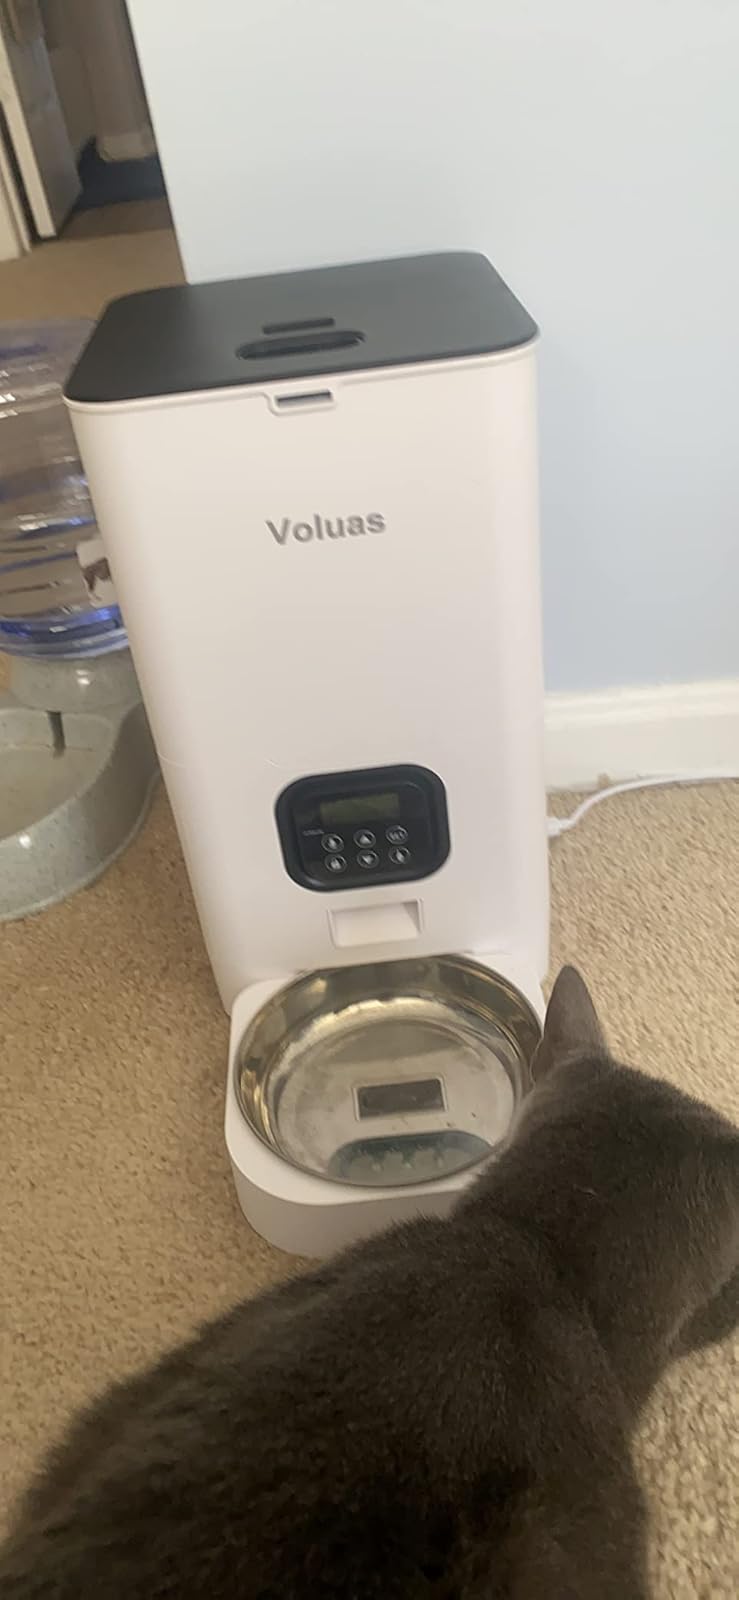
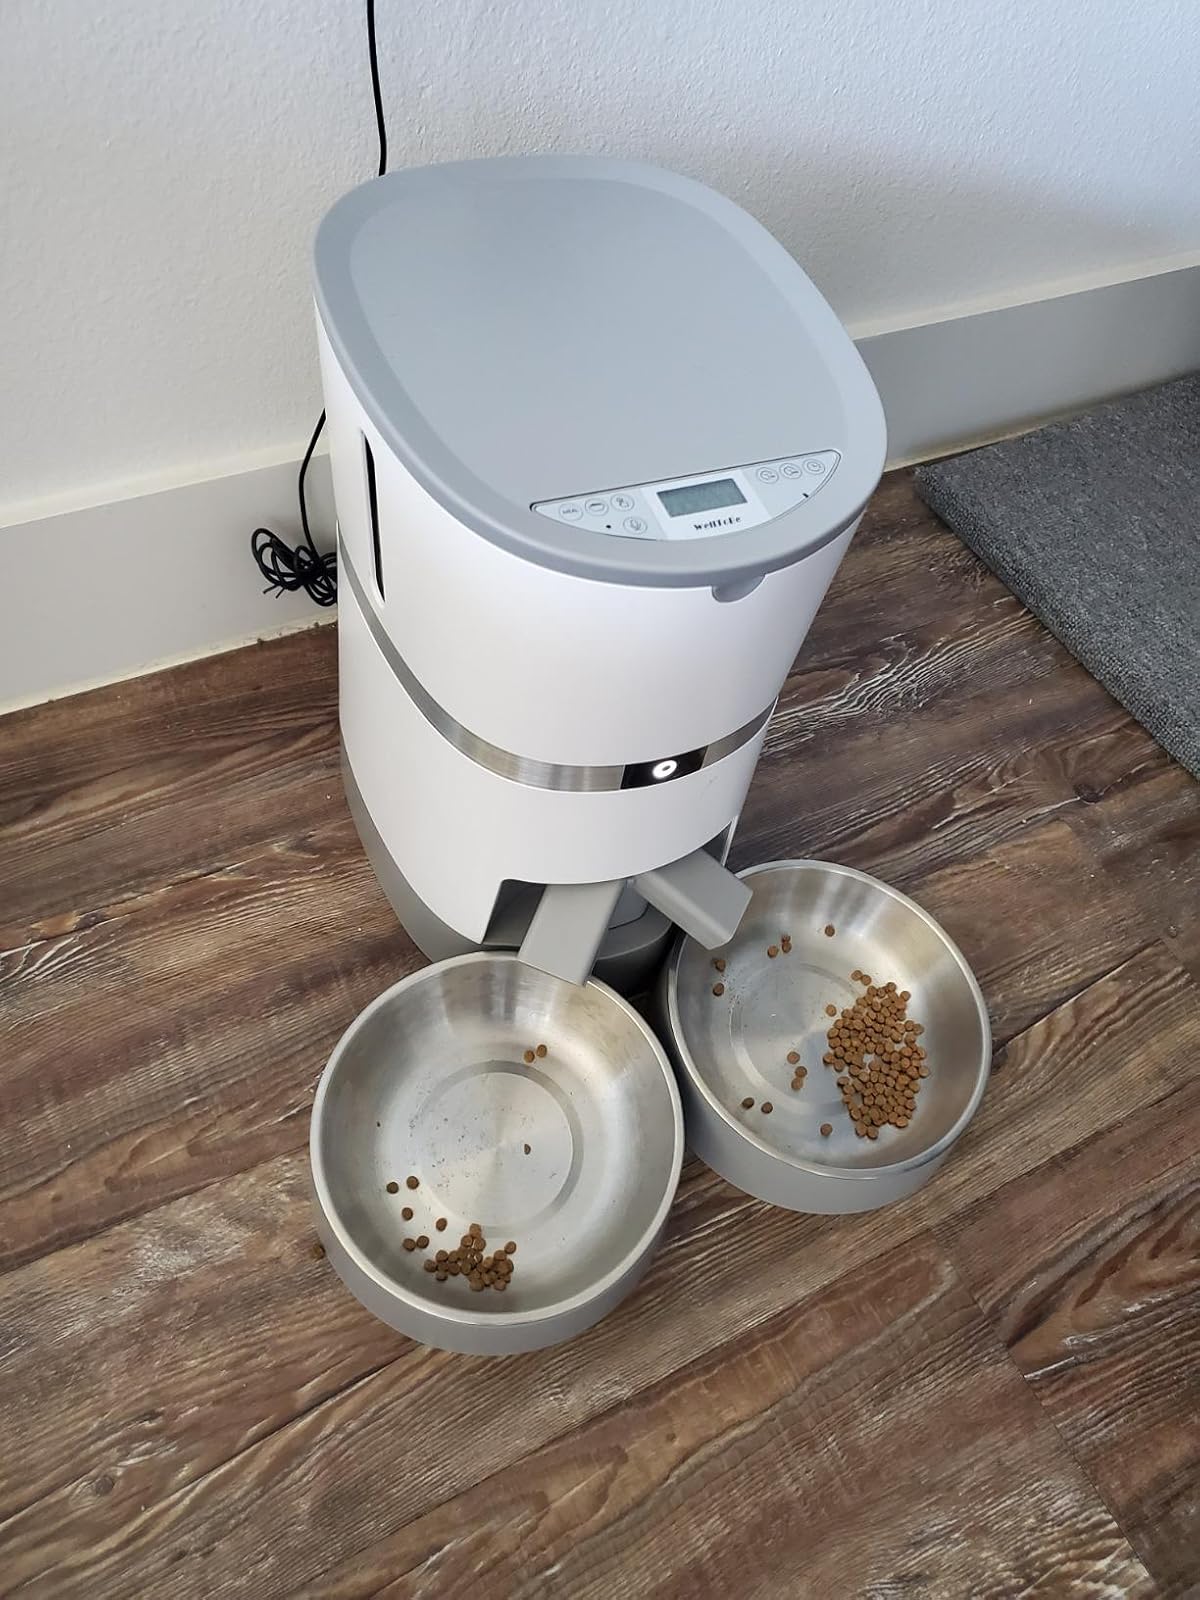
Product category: items_feeder
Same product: no